Serock

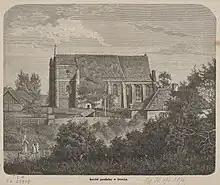
19th-century drawing of the Church of the Annunciation

The stronghold was founded in the 10th century, shortly after the creation of the Polish state by the Piast dynasty. The first mention of the settlement dates from 1065 with the so-called "Falsyfikat mogileński," a document from the Benedictine monastery in Mogilno. The town is situated on the route which was the trade route leading from Gdańsk and Truso to Rus'.